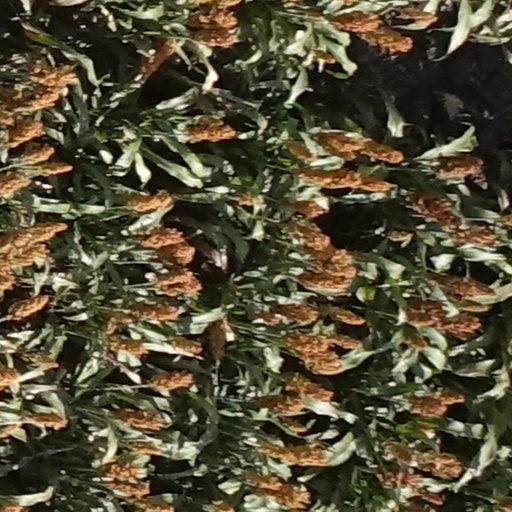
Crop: sorghum